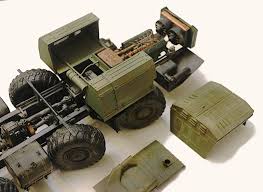
Label: 30N6E